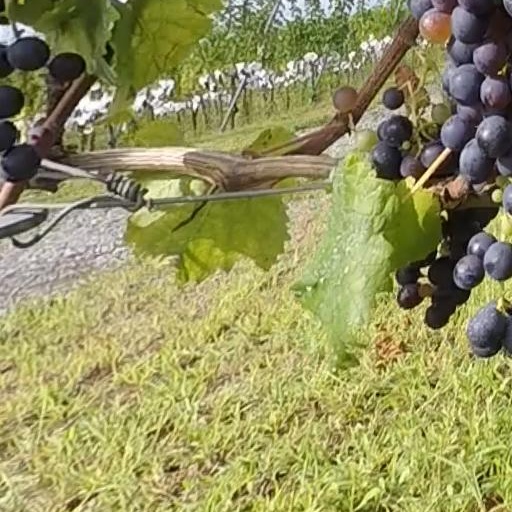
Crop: grape